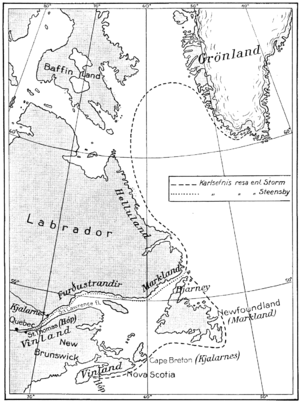
Hóp est la dénomination donnée par la saga d'Erik le Rouge pour le lieu d'implantation le plus au sud d'une colonie viking située au Vinland en Amérique du Nord. Le Hóp de la saga d'Erik le Rouge correspond au lieu d'implantation de Leif Eiriksson dans la Saga des Groenlandais. Sa localisation est imprécise car l'interprétation des sagas nordiques ne permet pas de localiser avec exactitude ce lieu géographique.
Straumfjörðr, en vieux norrois : «fjord des courants», est un lieu mentionné dans la saga d'Erik le Rouge comme étant un camp de base situé dans le Vinland à partir duquel les Vikings partaient en expéditions au cours des étés vers l'intérieur des terres de l'Amérique du Nord et le long de ses côtes méridionales, notamment en longeant les longues plages du Furdustrandir pour se rendre vers un autre lieu de colonisation nommé Hóp.
Furdustrandir est une côte du Vinland située en Amérique du Nord d'après la saga d'Erik le Rouge. Ce lieu géographique pourrait s'apparenter au littoral septentrional du golfe du Saint-Laurent situé au Québec d'après les descriptions qu'en font les sagas nordiques qui indiquent une côte de plages sableuses.